Empress Michiko

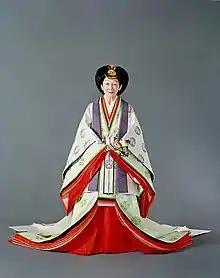
Empress Michiko wearing the "jūnihitoe" at the enthronement ceremony in November 1990

Contrary to the tradition that the children of the imperial family should be separated from their parents and placed with private tutors, Crown Prince Akihito and his wife Crown Princess Michiko again broke precedent from the start by preferring to raise their children instead of entrusting them to the care of court chamberlains; the Crown Princess even breastfed. She and her husband have also built up a strong position among the general public, by their frequent trips in the 47 prefectures in the country to meet people but also for the liberties taken by the imperial couple vis-a-vis the protocol. At a more formal level, the Crown Prince and Princess visited 37 foreign countries between 1959 and 1989.